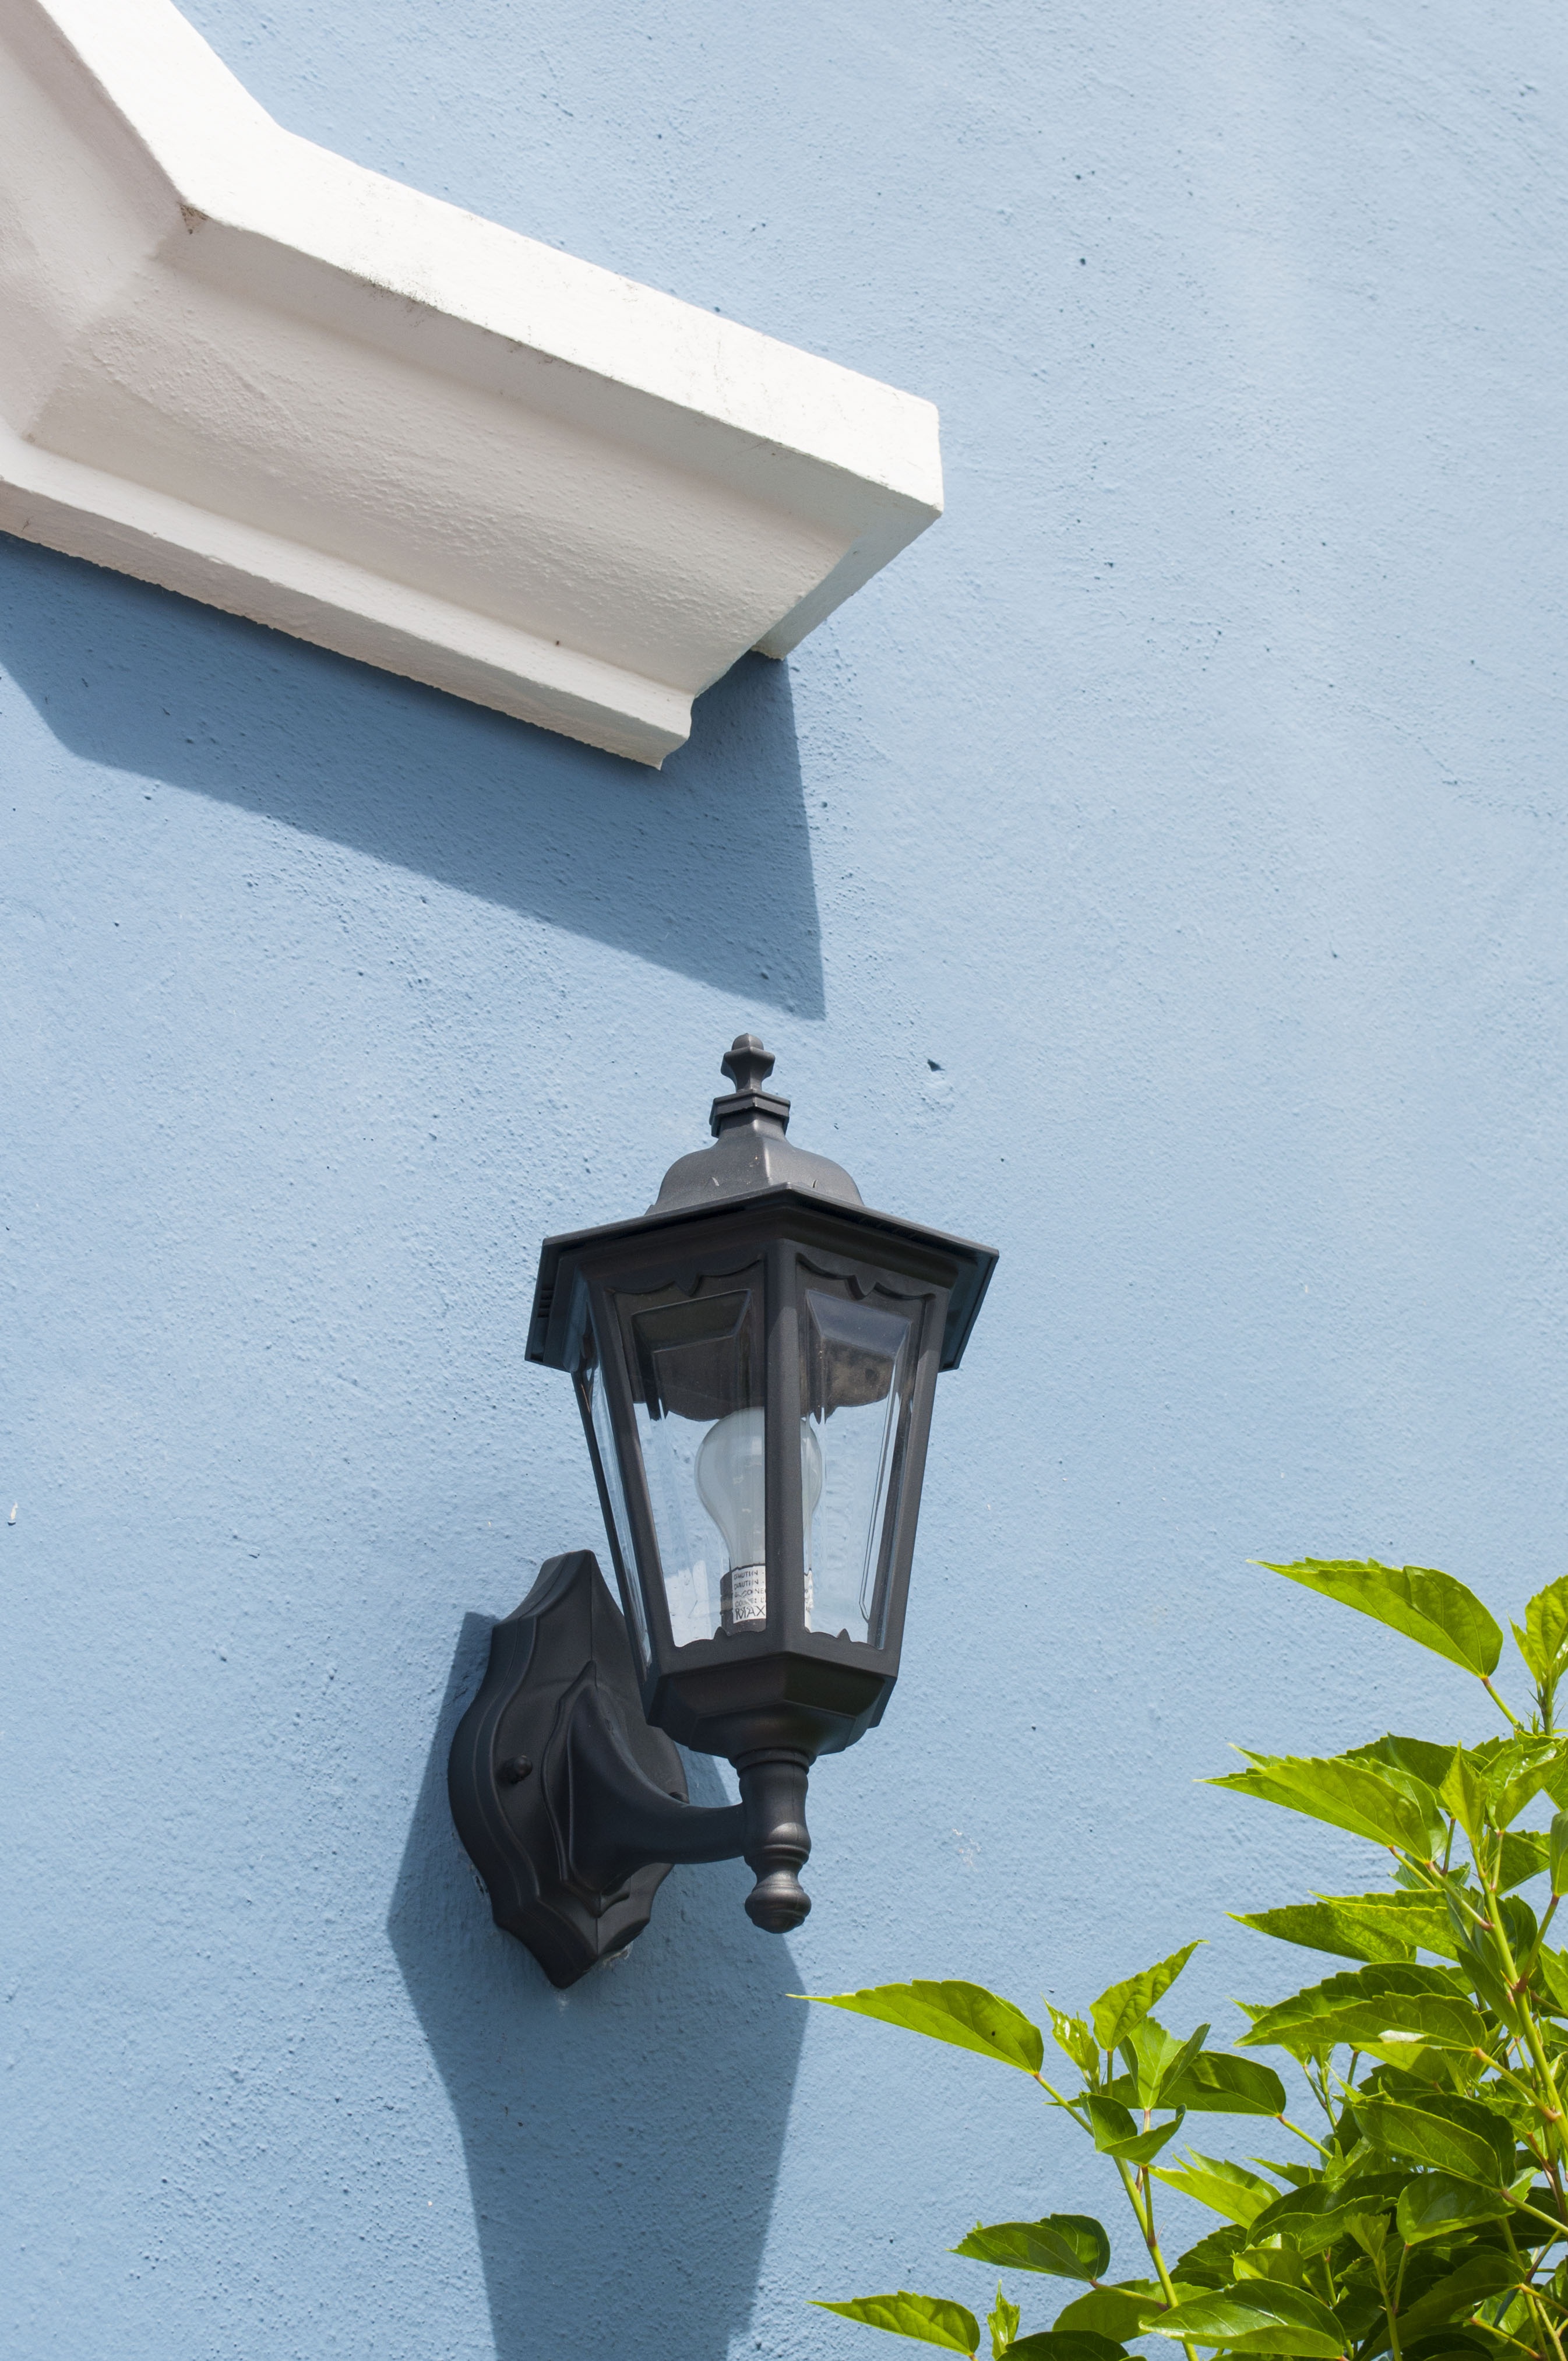
light, white, house, sunlight, morning, window, wall, clear, green, bulb, blue, street light, lamp, lighting, light fixture, day